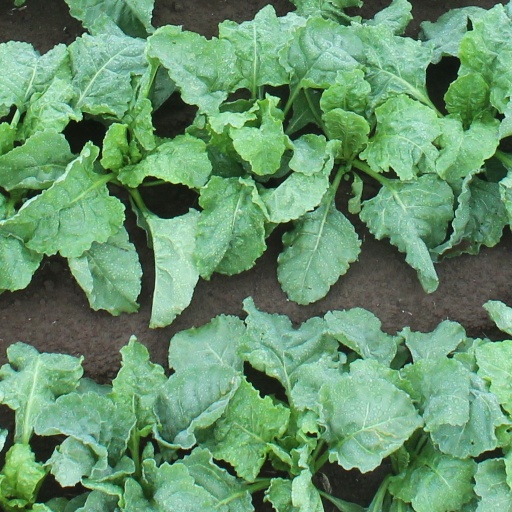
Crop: sugar beet